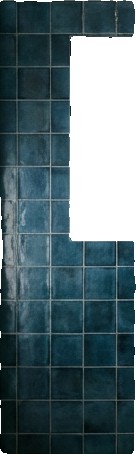
Surface category: wall